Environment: real
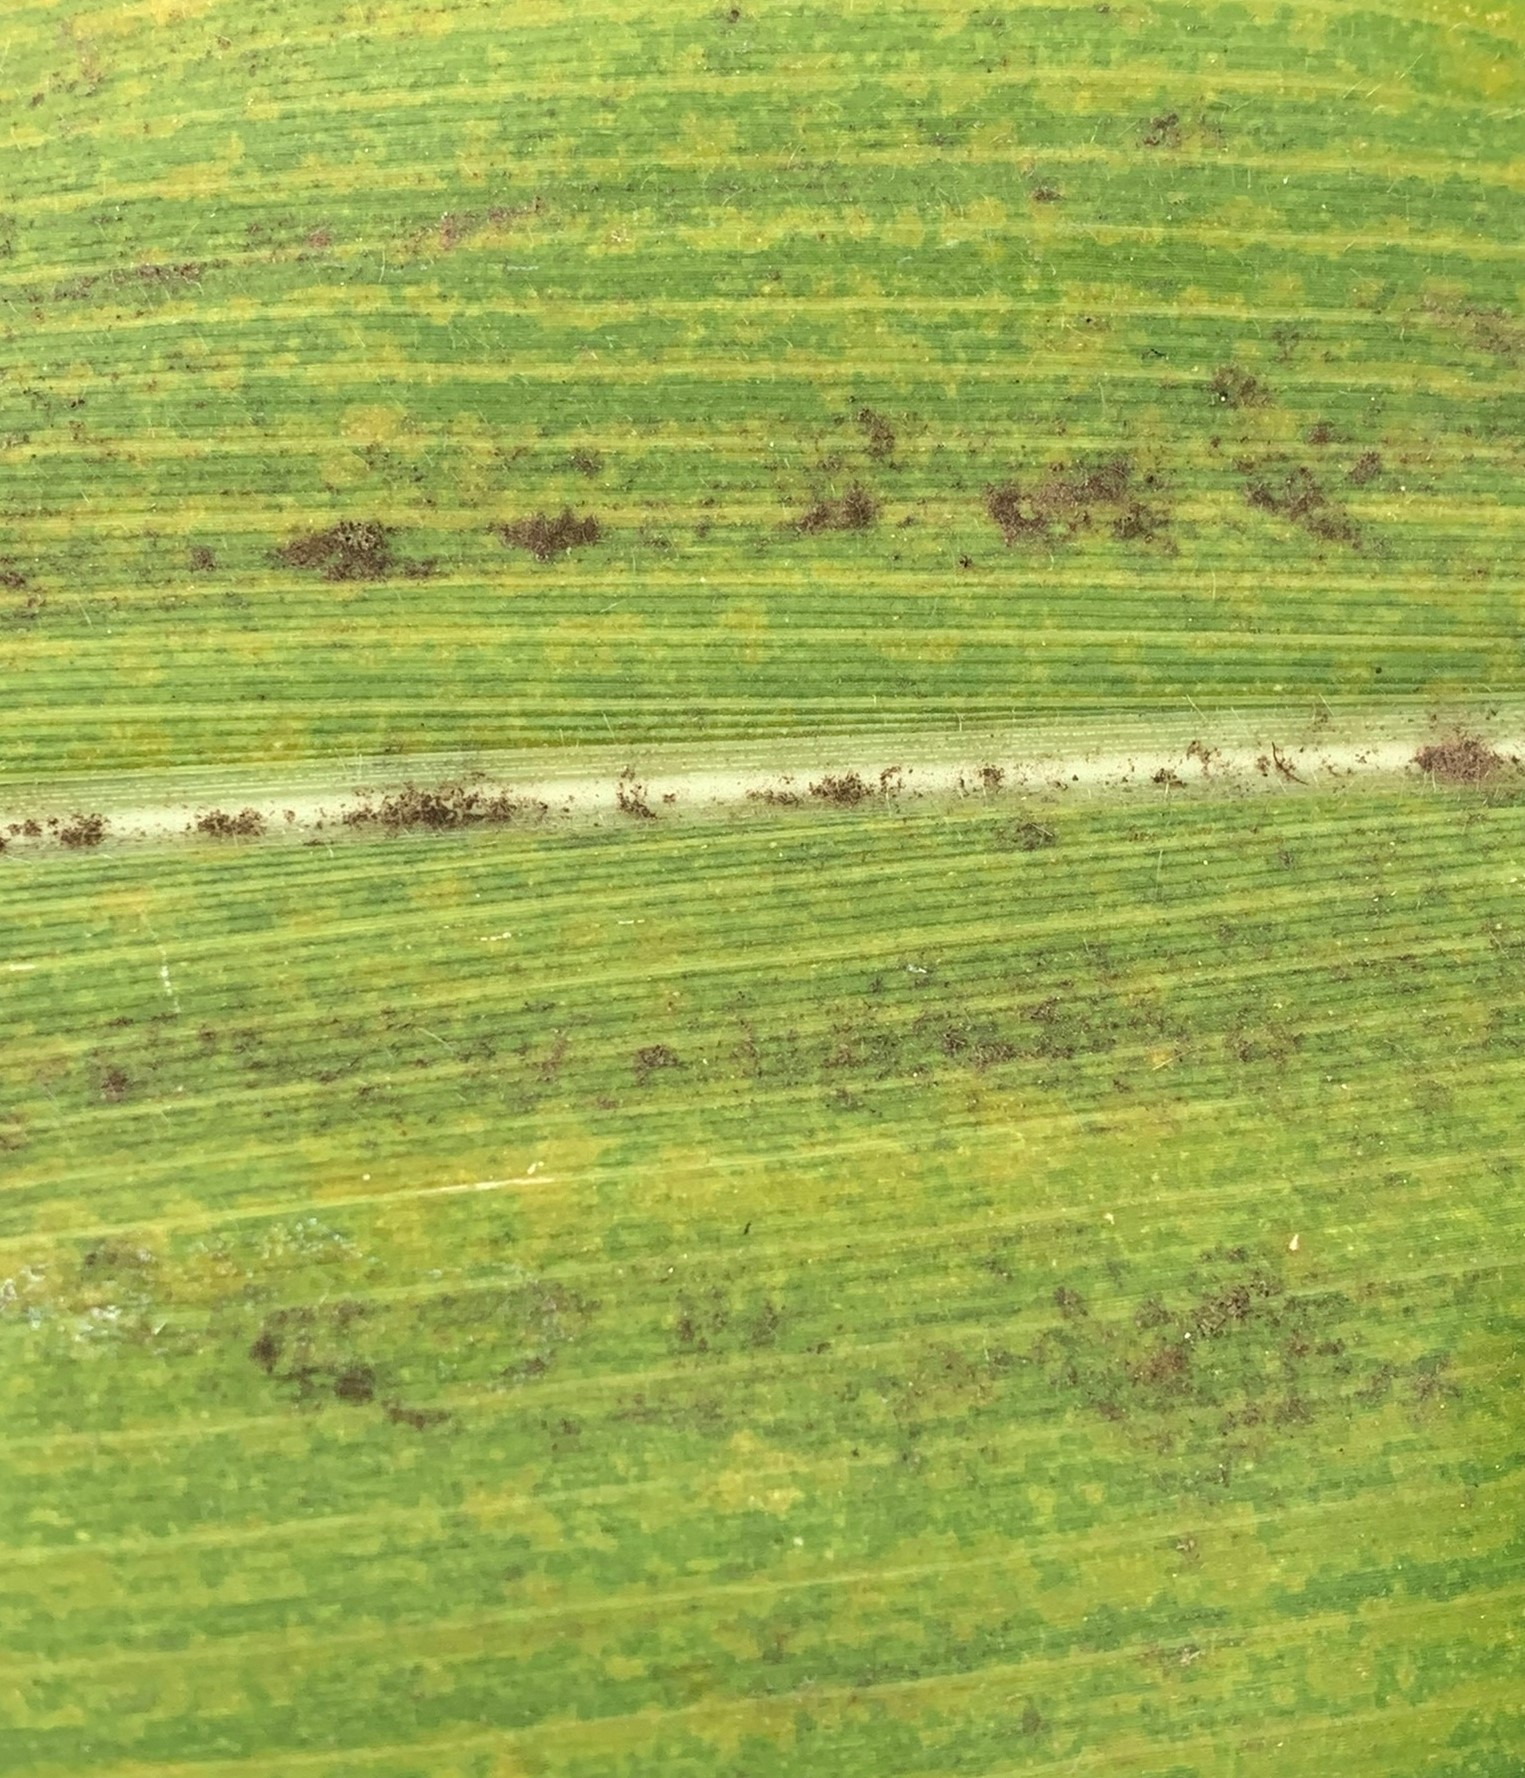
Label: lethal_necrosis